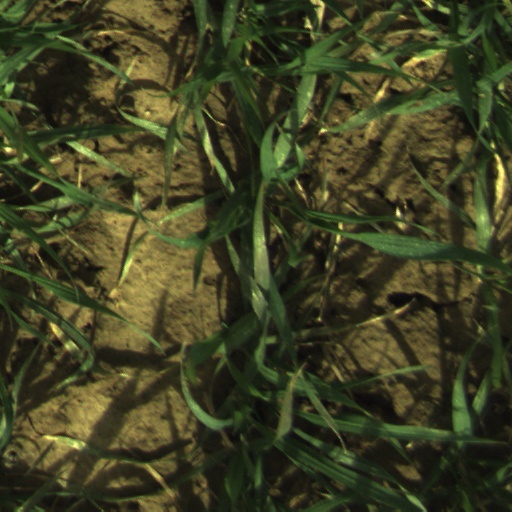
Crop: wheat